Dev1ce

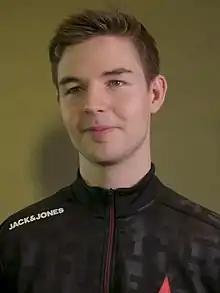
Reedtz in 2020

Nicolai Hvilshøj Reedtz (born 8 September 1995), better known as dev1ce (pronounced and sometimes spelled as device), is a Danish professional "Counter-Strike 2" player for Astralis. On his first stint in Astralis, he became the first (along with three of his then-teammates) to win 4 majors in "CS:GO", and to win 3 majors consecutively. He is regarded as one of the best players of all time, consistently playing at a very high individual level since 2014.